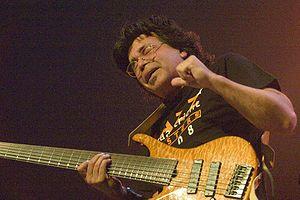
Jimmy Haslip est un bassiste de jazz américain.